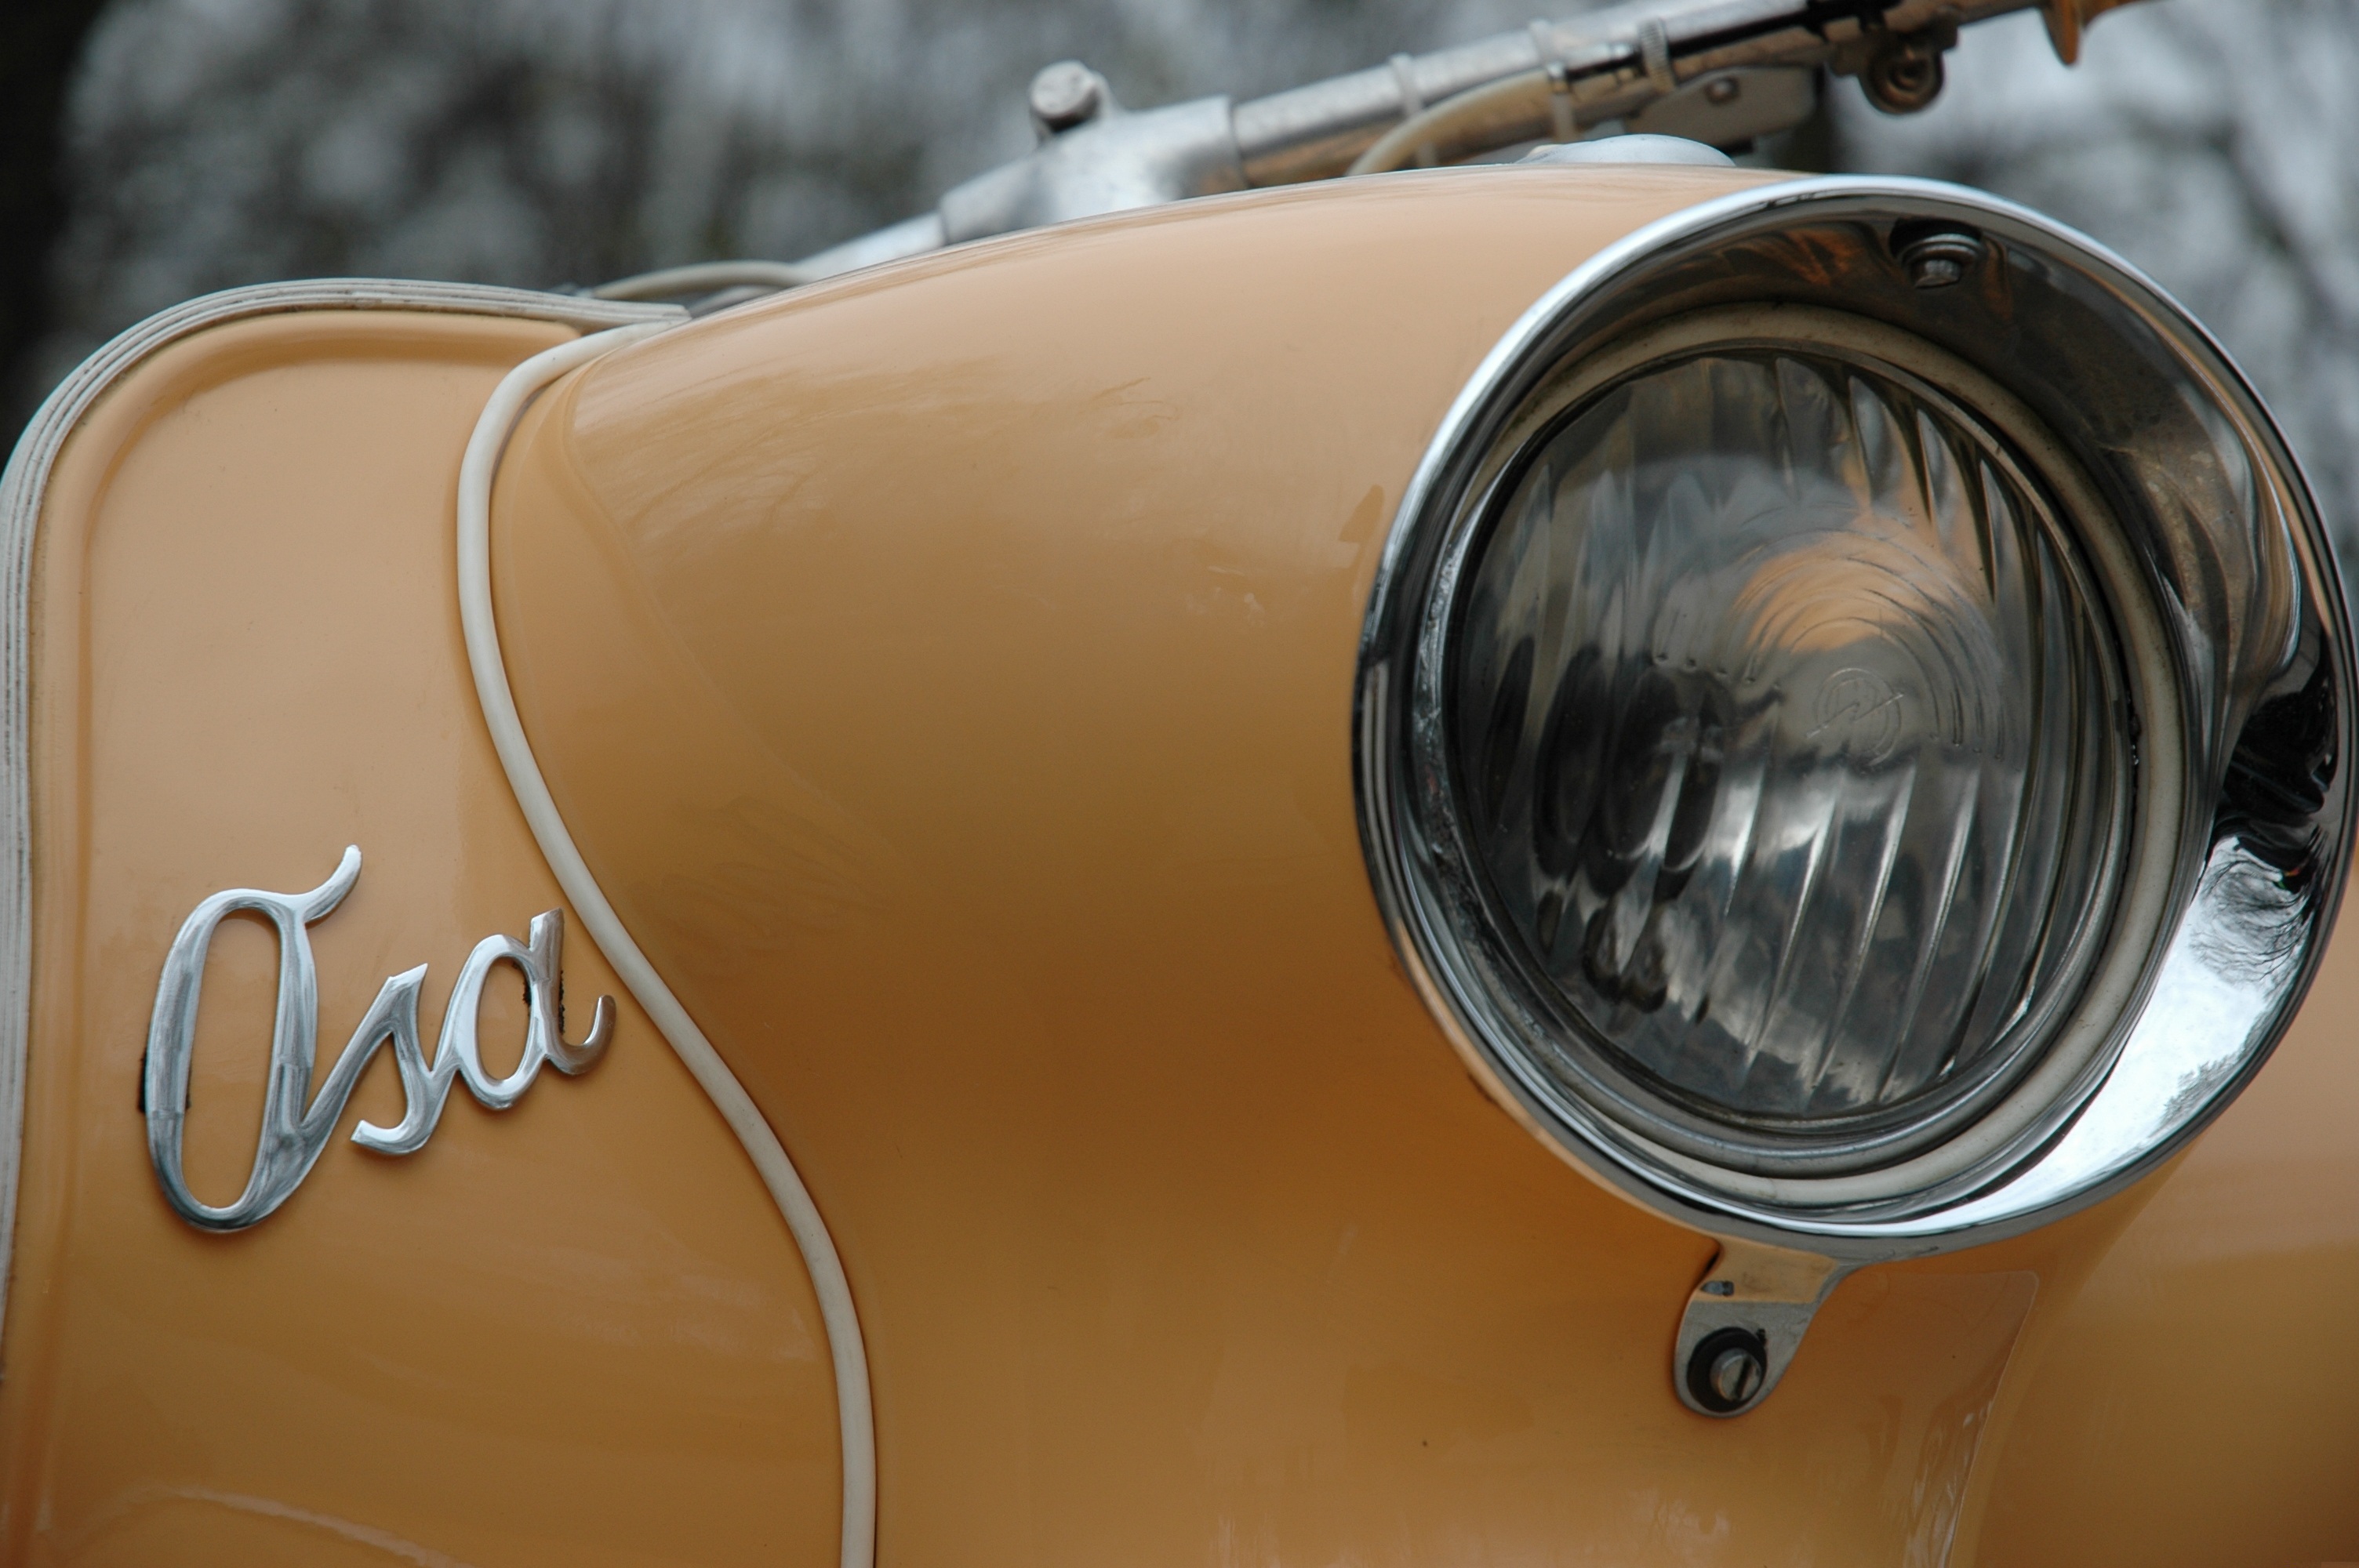
light, car, wheel, vehicle, motorcycle, vintage car, scooter, classic, osa, automobile make, automotive exterior, automotive design